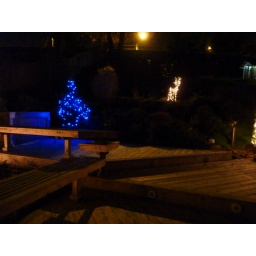
Lights on a pine tree in the back